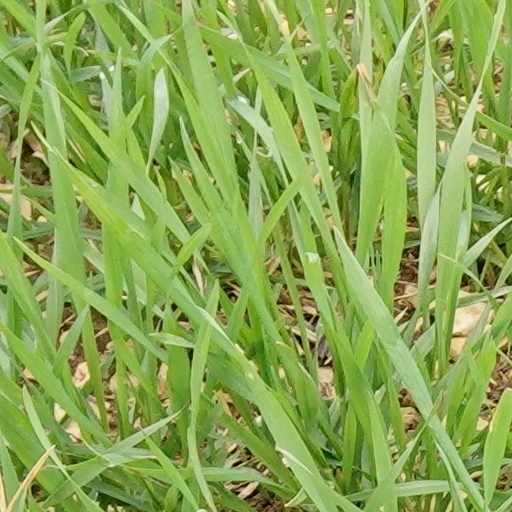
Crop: wheat